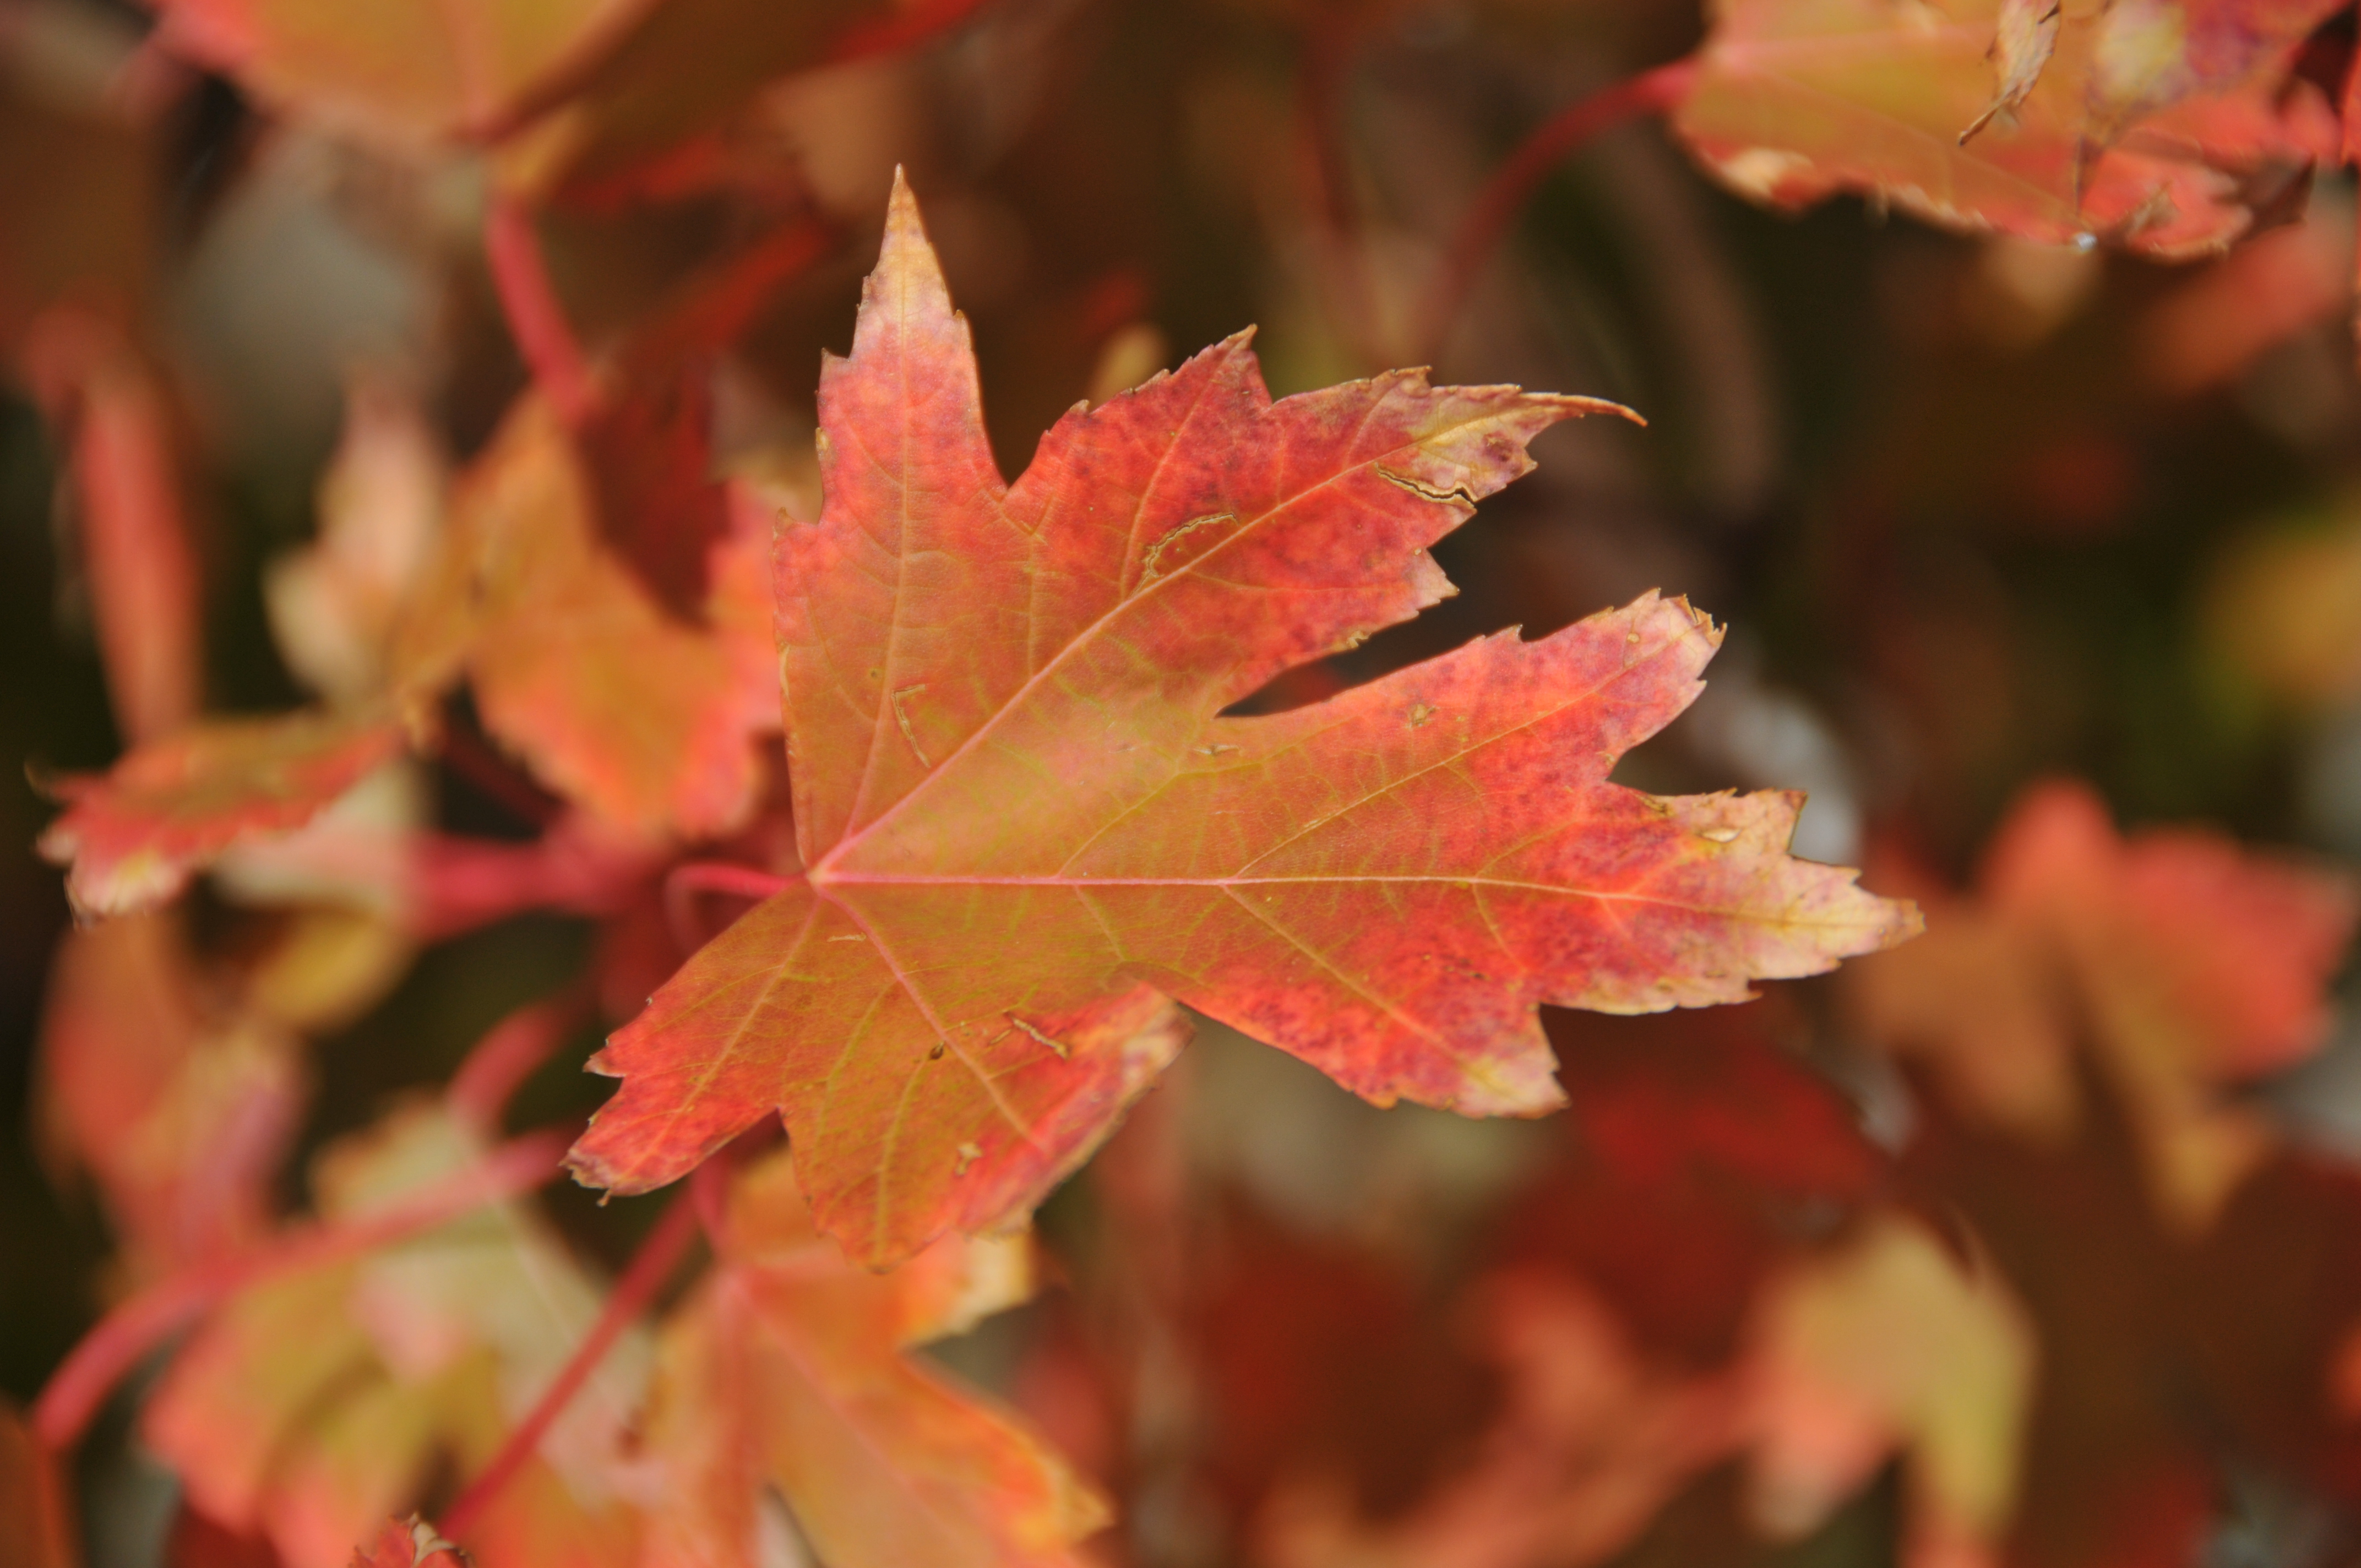
autumn, color, fall, foliage, trees, maple, leaf, tree, Black maple, red, maple leaf, plant, deciduous, flowering plant, woody plant, New Mexico maple, flower, botany, sweet gum, sky, plane tree family, plane, twig, branch, vascular plant, silver maple, plant stem